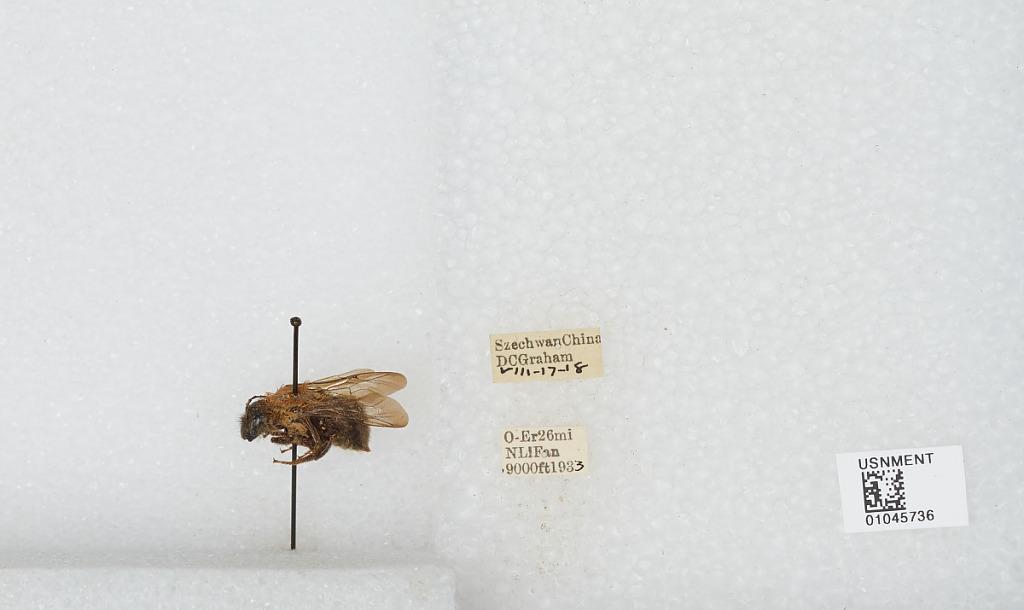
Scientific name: Bombus sp.
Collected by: D. Graham
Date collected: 1933-8-17
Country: China
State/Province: Sichuan
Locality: O-Er 26 mi N Li Fan